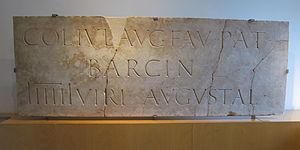
Hamilcar Barca ou Barcas, né vers 290 av. J.-C. et mort en 228 av. J.-C., est un homme d'État et général carthaginois, originaire de la région de Cyrène. Fondateur de la dynastie des Barcides, il est le père du célèbre général Hannibal, ainsi que de Hasdrubal et Magon.
Hannibal Barca, généralement appelé Annibal ou Hannibal, né en 247 av. J.-C. à Carthage et mort entre 183 av. J.-C. et 181 av. J.-C. en Bithynie, est un général et homme politique carthaginois, généralement considéré comme l'un des plus grands tacticiens militaires de l'histoire.
L’histoire de Barcelone s'étale sur quatre millénaires, depuis le néolithique, période à laquelle les premiers restes archéologiques signalant une activité humaine sont retrouvés sur le territoire de la ville, jusqu'aux temps présents.
On appelle Barcides les membres de la dynastie dont le fondateur est Hamilcar Barca. Il s'agit d'une puissante famille de l'antique cité-État Carthage fondée par des colons phéniciens et dont la rivalité avec Rome s'achève avec la Troisième Guerre punique.
Barcelone [baʁsəlɔn] est la capitale administrative et économique de la Catalogne, de la province de Barcelone, de la comarque du Barcelonès ainsi que de son aire et de sa région métropolitaines, en Espagne.
Barcino fut une colonie romaine sur laquelle s'est établie la ville de Barcelone. Le nom complet de la colonie était Iulia Augusta Faventia Paterna Barcino, comme on peut le voir écrit sur une pierre conservée au Musée d'histoire de Barcelone. Iulia Augusta indique que la colonie a été érigée sous l'auspice de la famille impériale des Júlia Augusta.